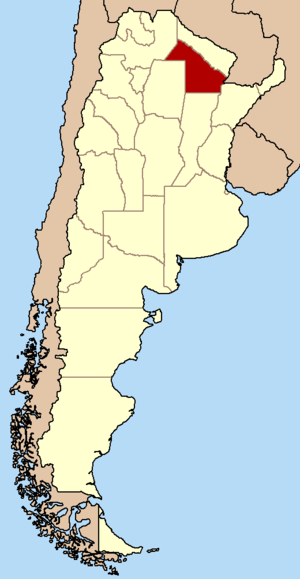
Le département de Maipú est une des 25 subdivisions de la province du Chaco, en Argentine. Son chef-lieu est la ville de Tres Isletas.
Le département de Mayor Luis Jorge Fontana est une des 25 subdivisions de la province du Chaco, en Argentine. Son chef-lieu est la ville de Villa Ángela.
Le département de General Güemes est une des 25 subdivisions de la province du Chaco, en Argentine. Son chef-lieu est la ville de Juan José Castelli.
Le département d'Independencia est une des 25 subdivisions de la province du Chaco, en Argentine. Son chef-lieu est la ville de Campo Largo.